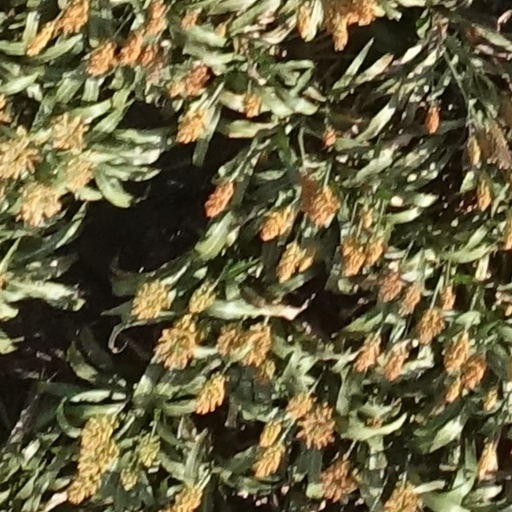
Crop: sorghum